Rogliano, Haute-Corse

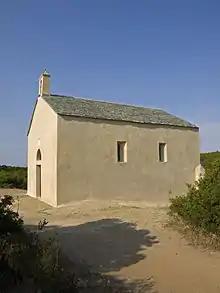
Chapelle Santa Maria

The harbor of Santa Maria features a church, the Chapelle Santa Maria, which was begun in the 6th century AD and rebuilt in the 10th and 12th centuries. The Genoese Tour de Santa Maria with its feet in the water dates to the 16th century. Pasquale Paoli utilized the harbor and the towers after 1761 because he could not capture Macinaggio from the Genoese. He did station his small fleet there and used it to capture the island of Capraia.